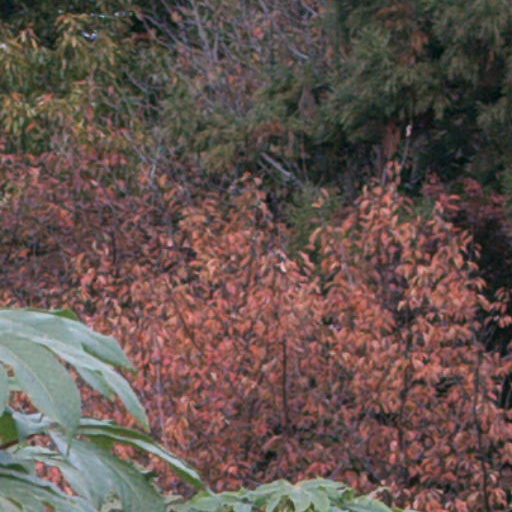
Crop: cassava